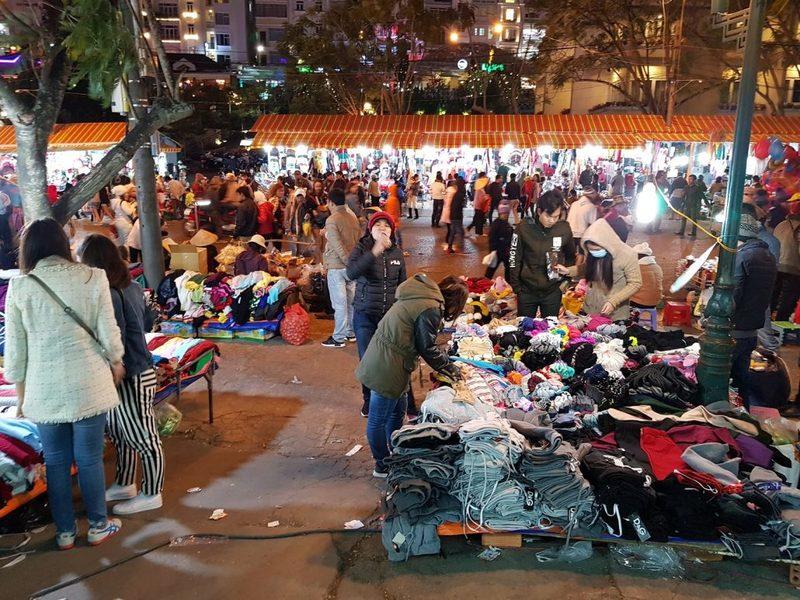
nhiều loại quần áo đang được trưng bày ở trong các quầy hàng